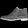
Label: Ankle boot